Rod Stewart

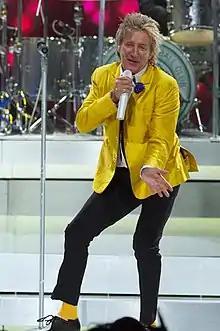
Performing in Hamburg in September 2013

In May 2013, Stewart released "Time", a rock album of his own original material. It marked a return to songwriting after what Stewart termed "a dark period of twenty years"; he said that writing his autobiography gave him the impetus to write music again. The album entered the UK Albums Chart at number 1, setting a new British record for the longest gap between chart-topping albums by an artist. Stewart's last No. 1 on the chart had been "Greatest Hits Volume 1" in 1979 and his last studio album to top the chart was 1976's "A Night on the Town".